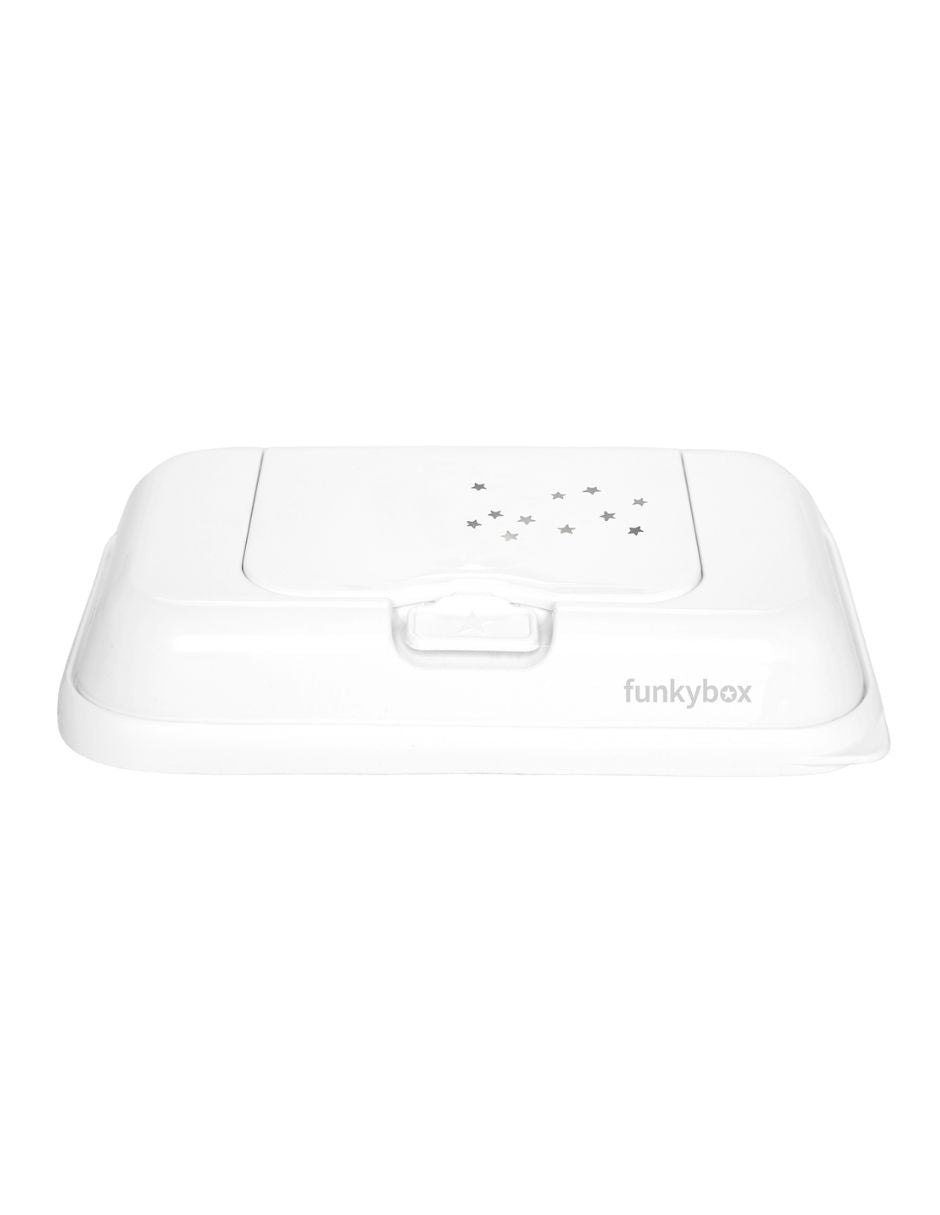
Funkybox To Go Blanco - Estrellitas
Caja para toallitas portátil: Muy cómodas de usar, se abren y cierran fácilmente y las toallitas nunca se secan. Disponibles en todo tipo de colores y diseños funky, desde un gris moderno y blanco fresco hasta el rosa y azul con detalles super lindos. FUNKYBOX nos ofrece cajas para toallitas húmedas con diseños muy originales y un estilo innovador. Muy cómodas de usar, se abren y cierran fácilmente y las toallitas nunca se secan. Disponibles en todo tipo de colores y diseños funky.
Brand: Nap
Category: Baby & Toddler > Diapering > Baby Wipe Dispensers & Warmers